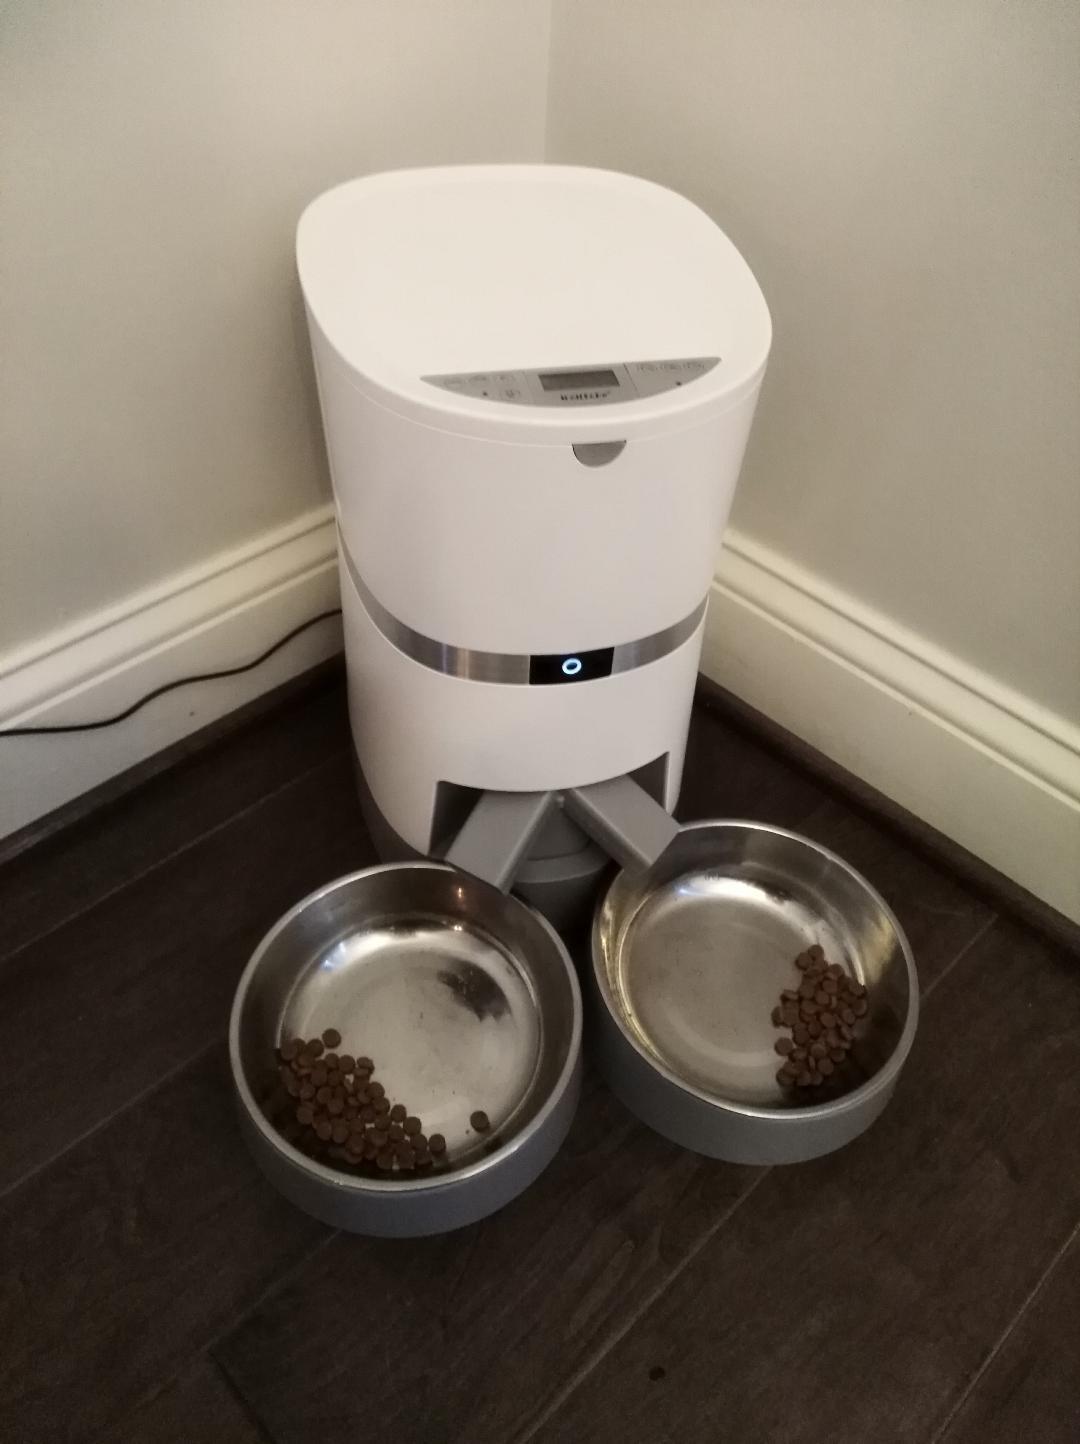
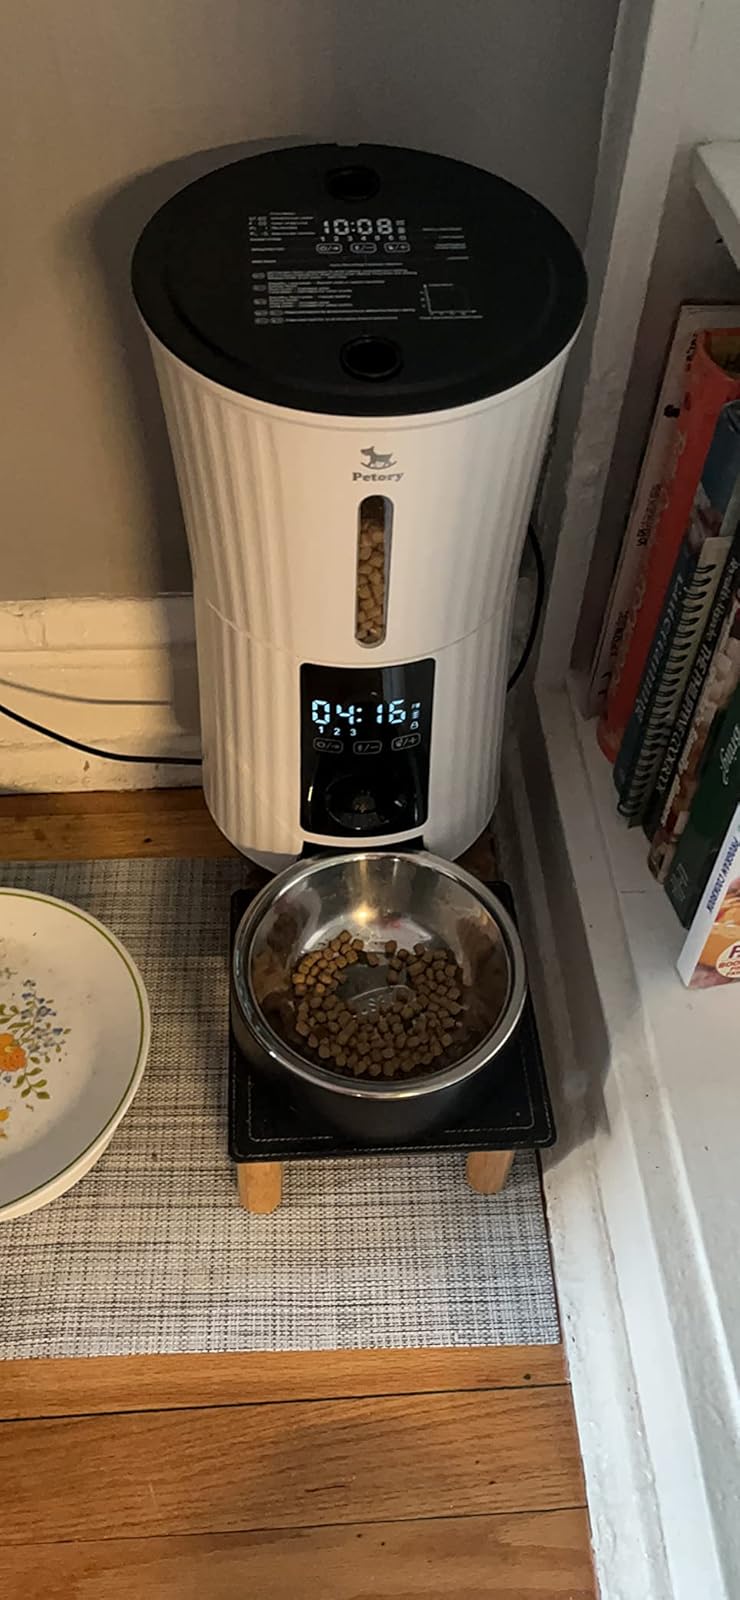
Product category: items_feeder
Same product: no